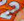
Number: 2